Canton of Léman

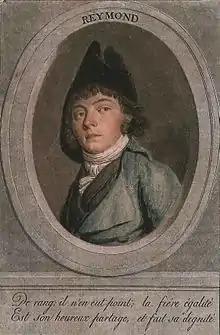
Louis Reymond, who took over the leadership of the Bourla-Papey, by Benjamin Bolomey, 1798

In January 1802, patriots (unitarians) from several smaller cantons met in Aargau to find ways to ensure the revolution of 1798 was not undone by the federalists and started plotting a new coup for spring 1802. In preparation for this new uprising, several actions were planned, and after the two Vaudois delegates returned to their homes, emissaries went from village to village stirring up popular anger against the symbols of the old regime. These efforts were apparently driven by several of the members of the tribunals who had been replaced following the 1800 address, like Claude Mandrot or former cantonal judge Potterat.